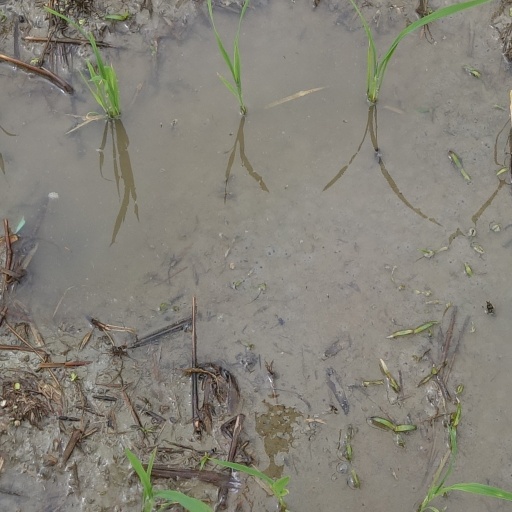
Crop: rice